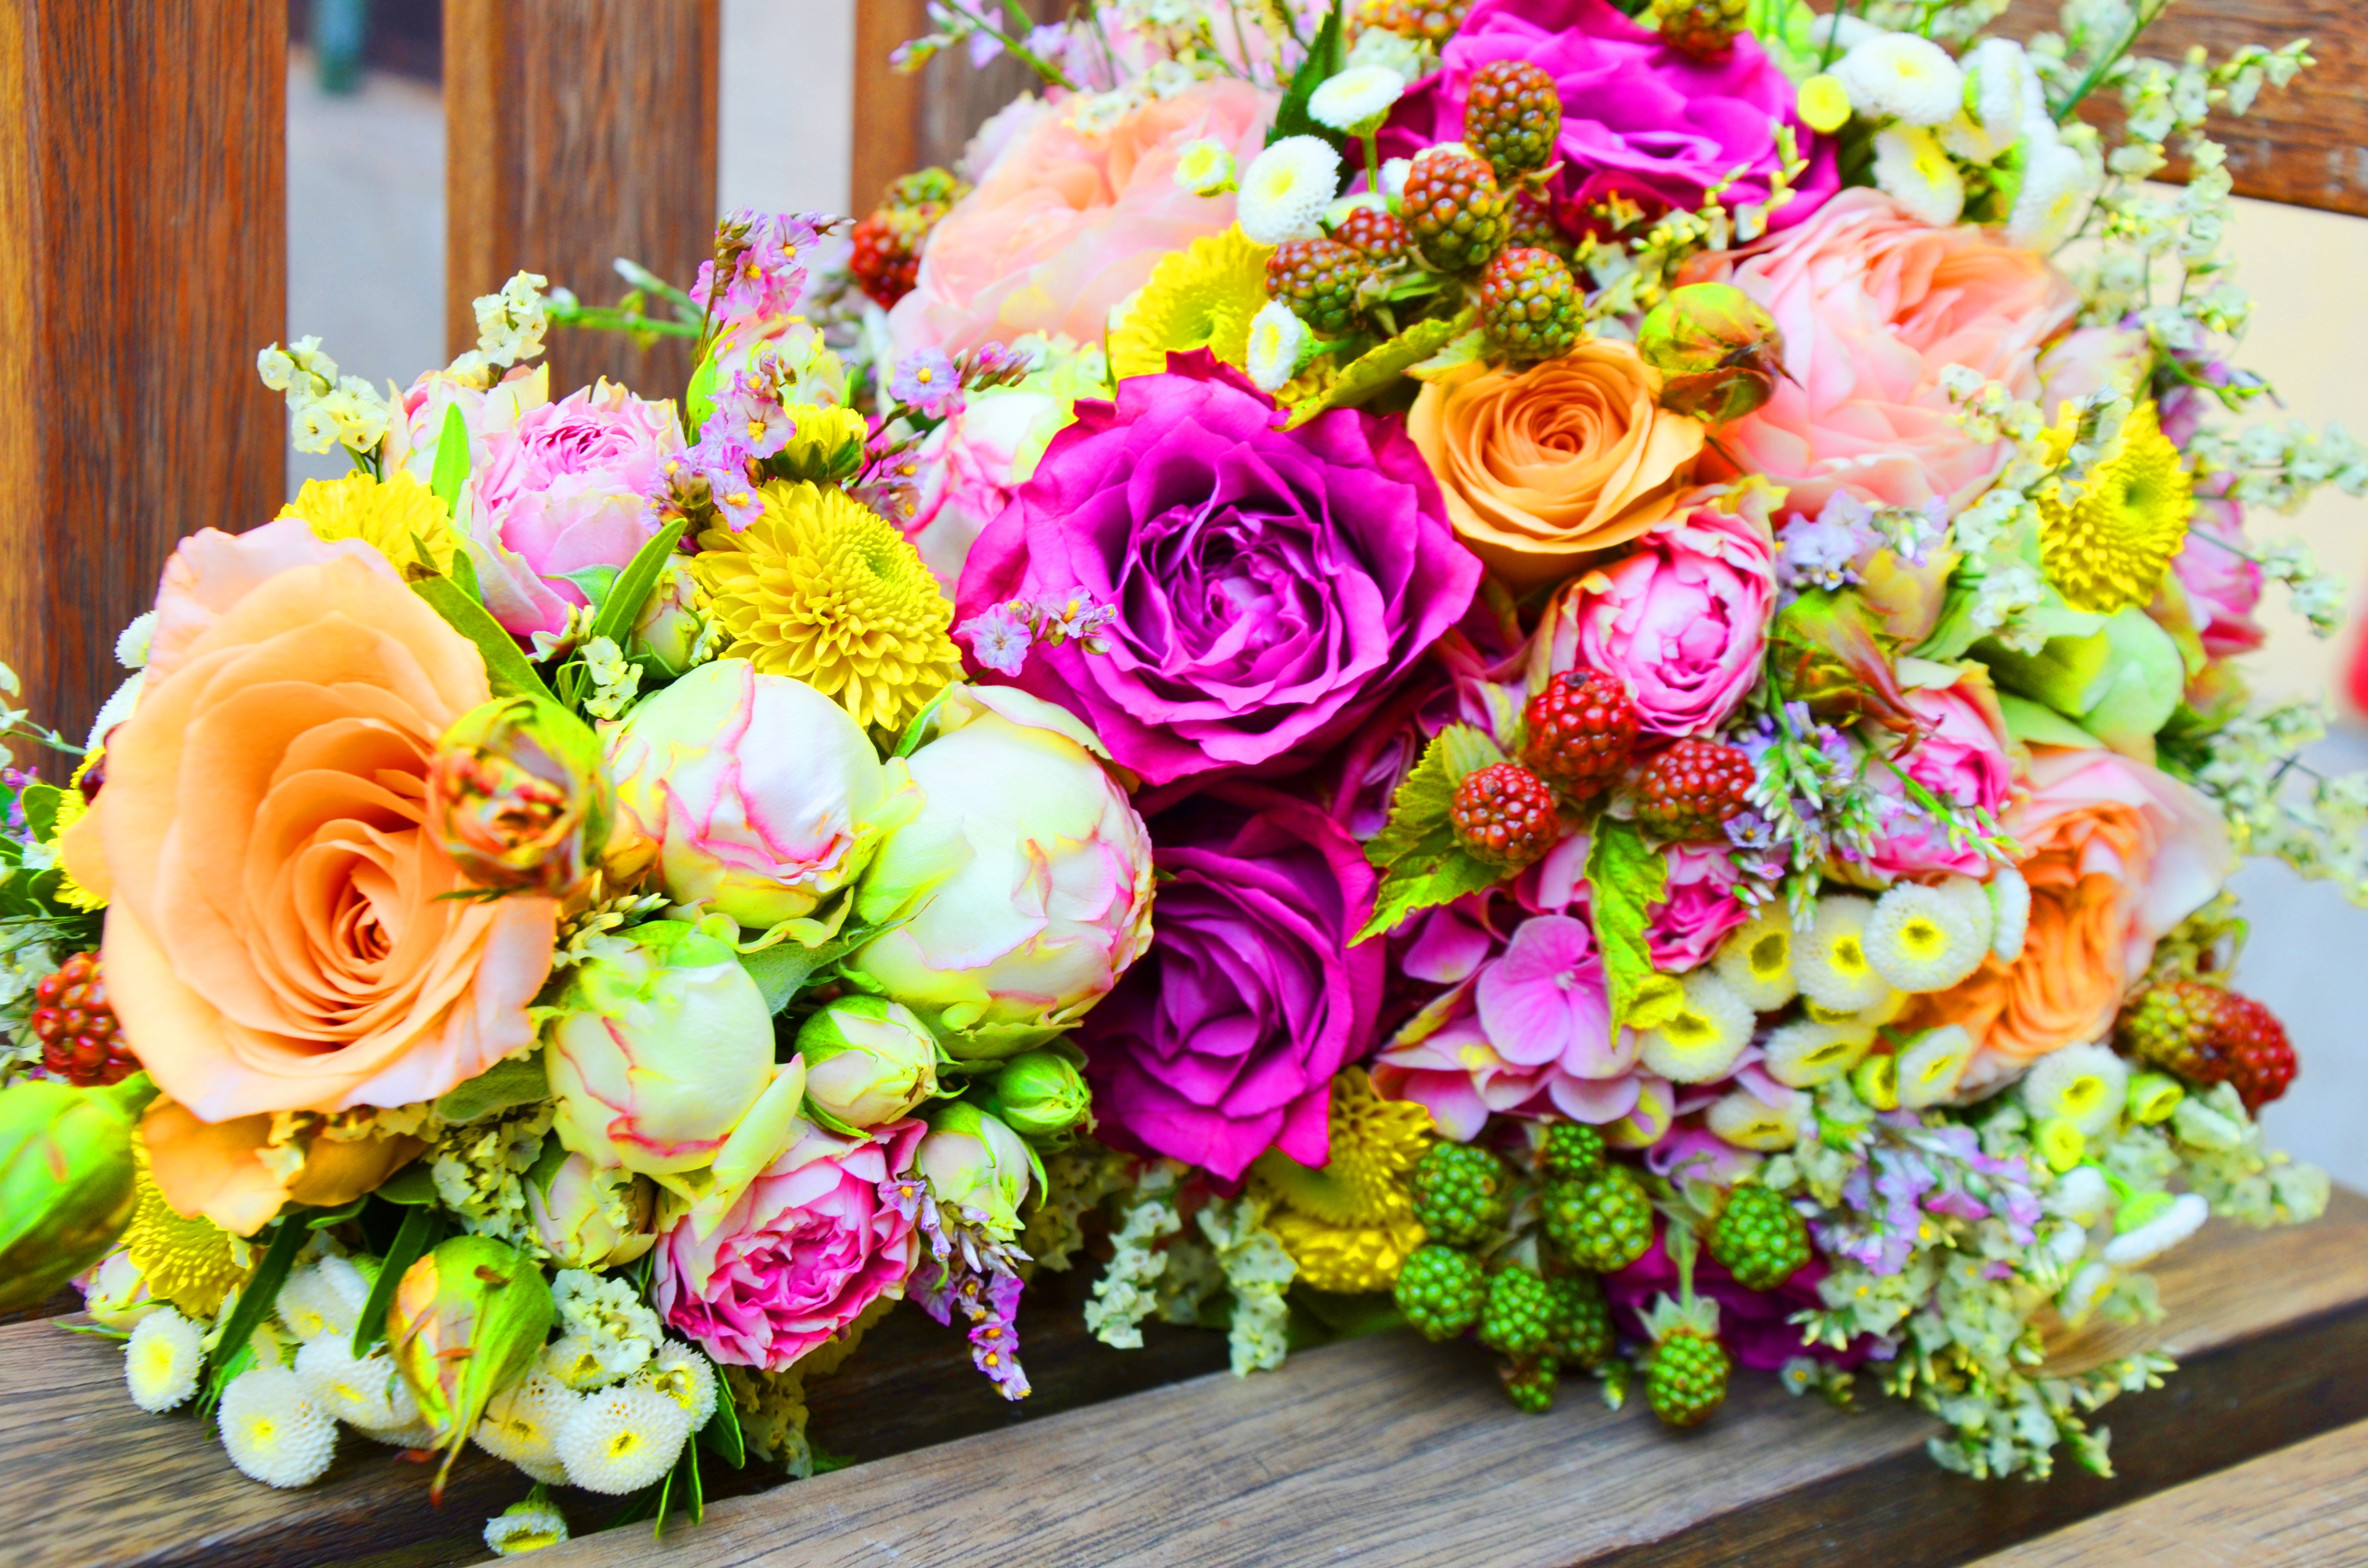
plant, flower, bouquet, yellow, pink, flora, red rose, plants, flowers, roses, violet, floristry, retail, pink roses, flower bouquet, cut flowers, floral design, centrepiece, table topper, they jaron with flowers, flower arranging